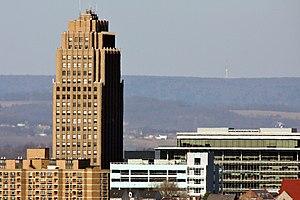
La ville d’Allentown est le siège du comté de Lehigh, dans le Commonwealth de Pennsylvanie, aux États-Unis. Sa population s’élevait à 118 032 habitants lors du recensement de 2010, estimée à 120 443 habitants en 2016, ce qui en fait la troisième ville de Pennsylvanie après Philadelphie et Pittsburgh. Elle fait partie de l’aire métropolitaine d'Allentown-Bethlehem-Easton.